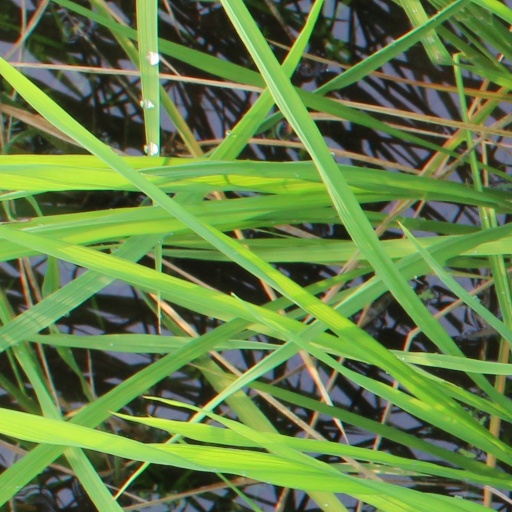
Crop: rice